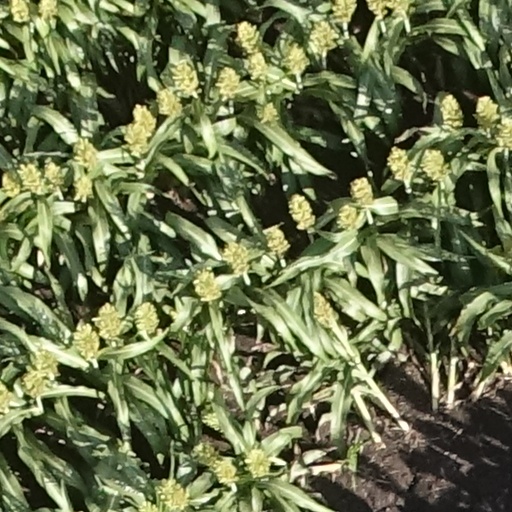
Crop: sorghum